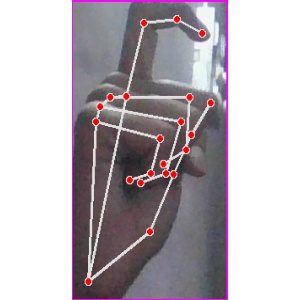
अक्षर: ट